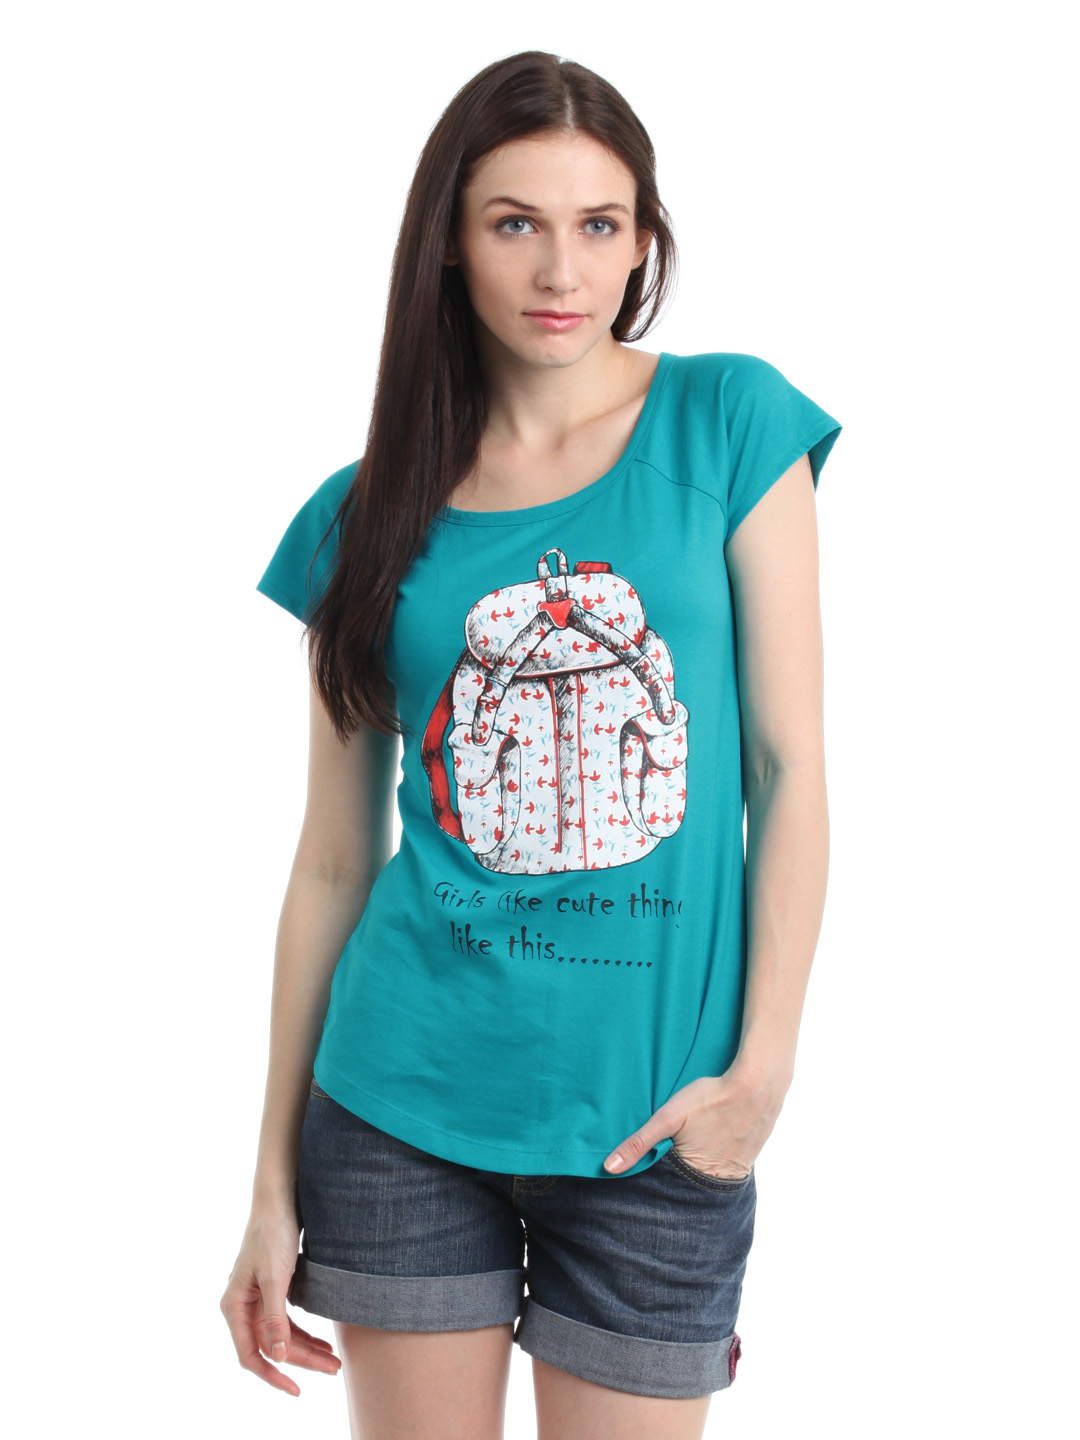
Tokyo Talkies Women Turquoise Blue Printed Top
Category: Apparel / Topwear / Tops
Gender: Women
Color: Turquoise Blue
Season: Summer 2012
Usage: Casual